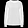
Label: Pullover